Center–Gaillard House

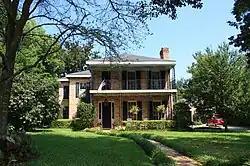

The Center–Gaillard House is a historic residence in Mobile, Alabama, United States. The earliest part of the house was built in 1827. It was placed on the National Register of Historic Places on October 18, 1984, as a part of the 19th Century Spring Hill Neighborhood Thematic Resource.